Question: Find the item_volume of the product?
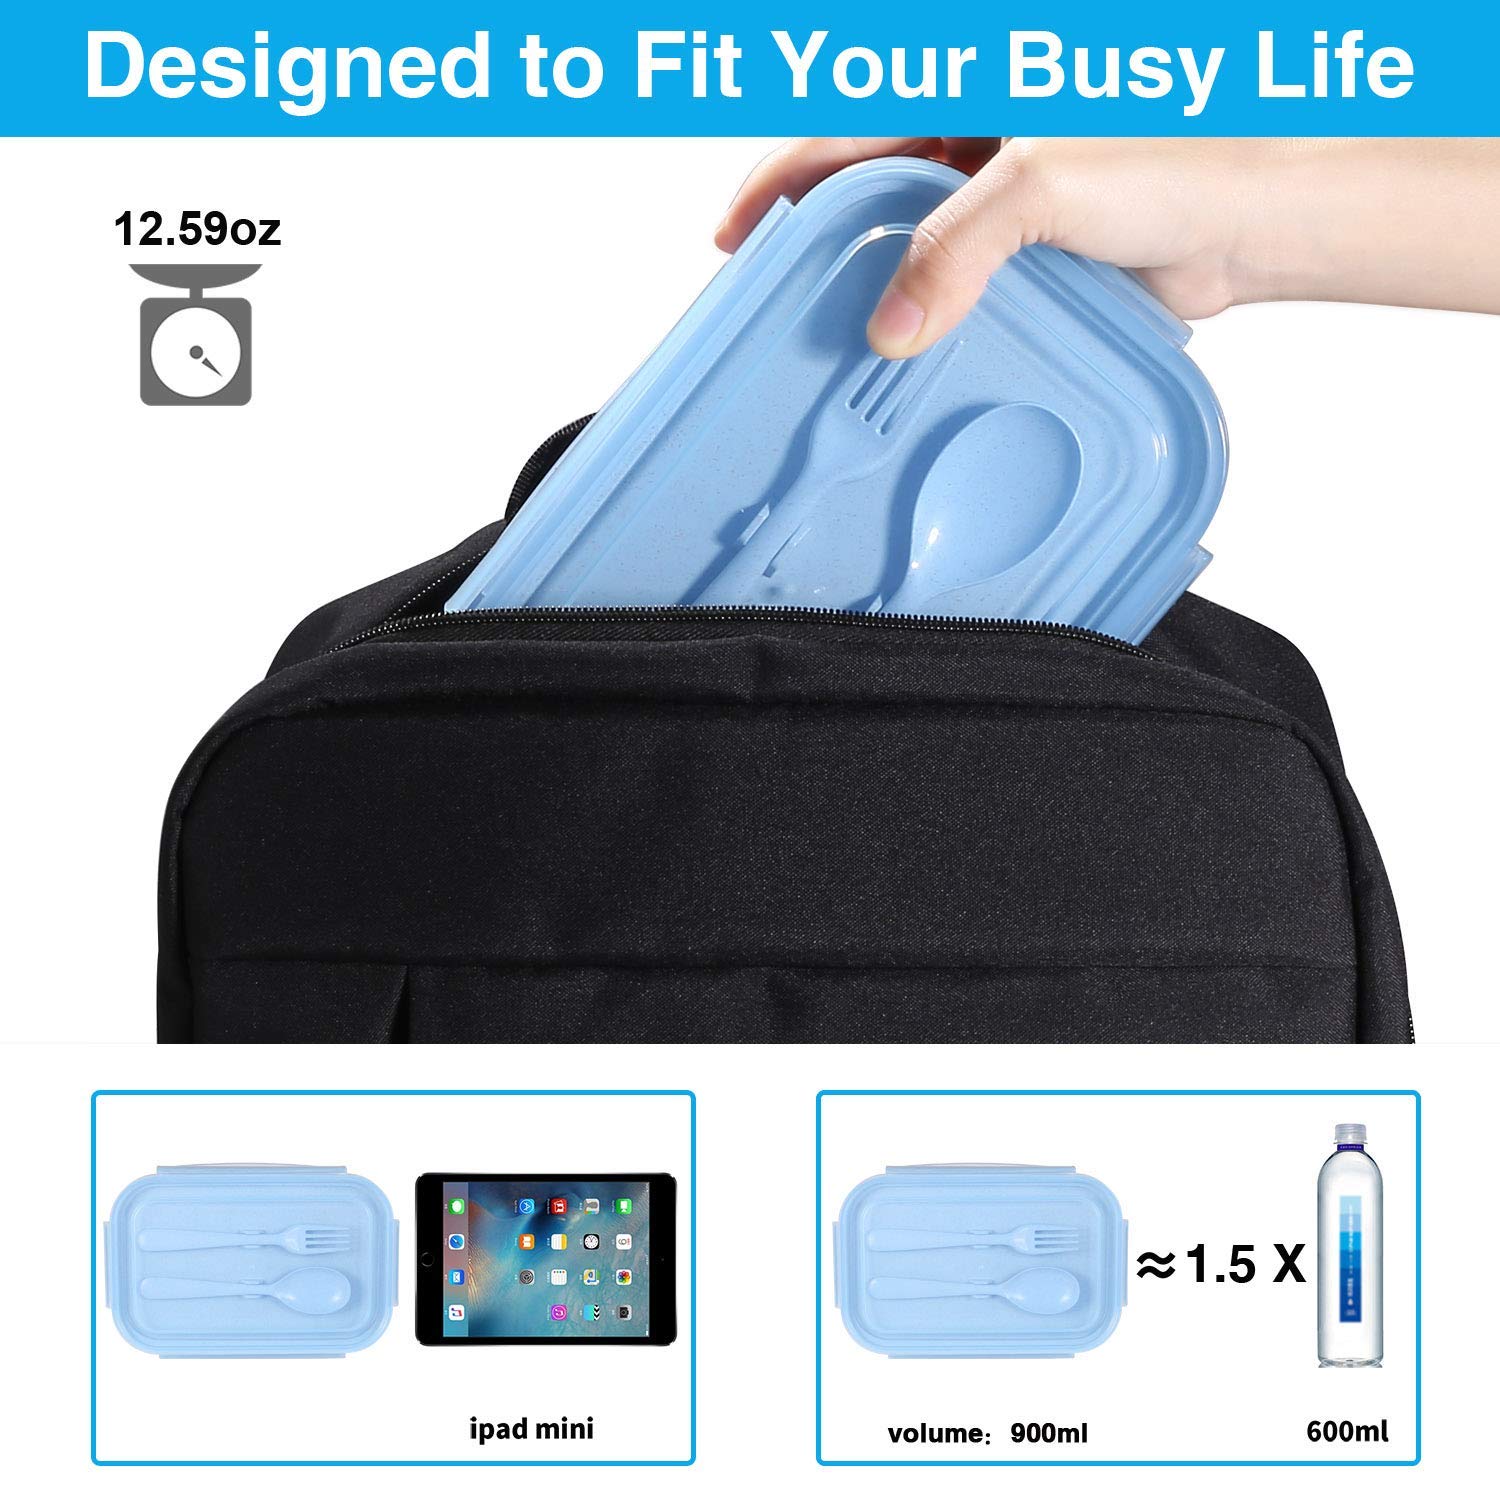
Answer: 900.0 millilitre